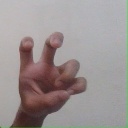
अक्षर: छ